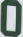
Number: 0